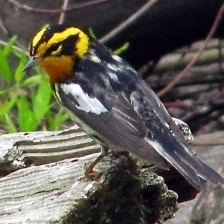
Species: BLACKBURNIAM WARBLER
Scientific name: SETOPHAGA FUSCA